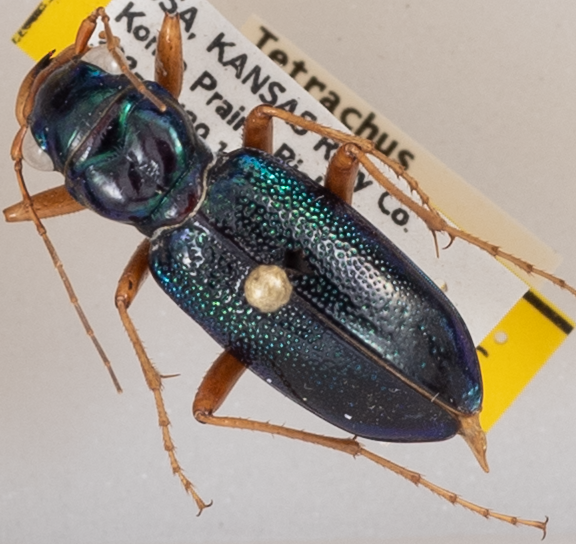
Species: Tetracha virginica
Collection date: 2021-08-16
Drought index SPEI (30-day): -0.702
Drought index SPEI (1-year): -0.33
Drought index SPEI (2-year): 0.022